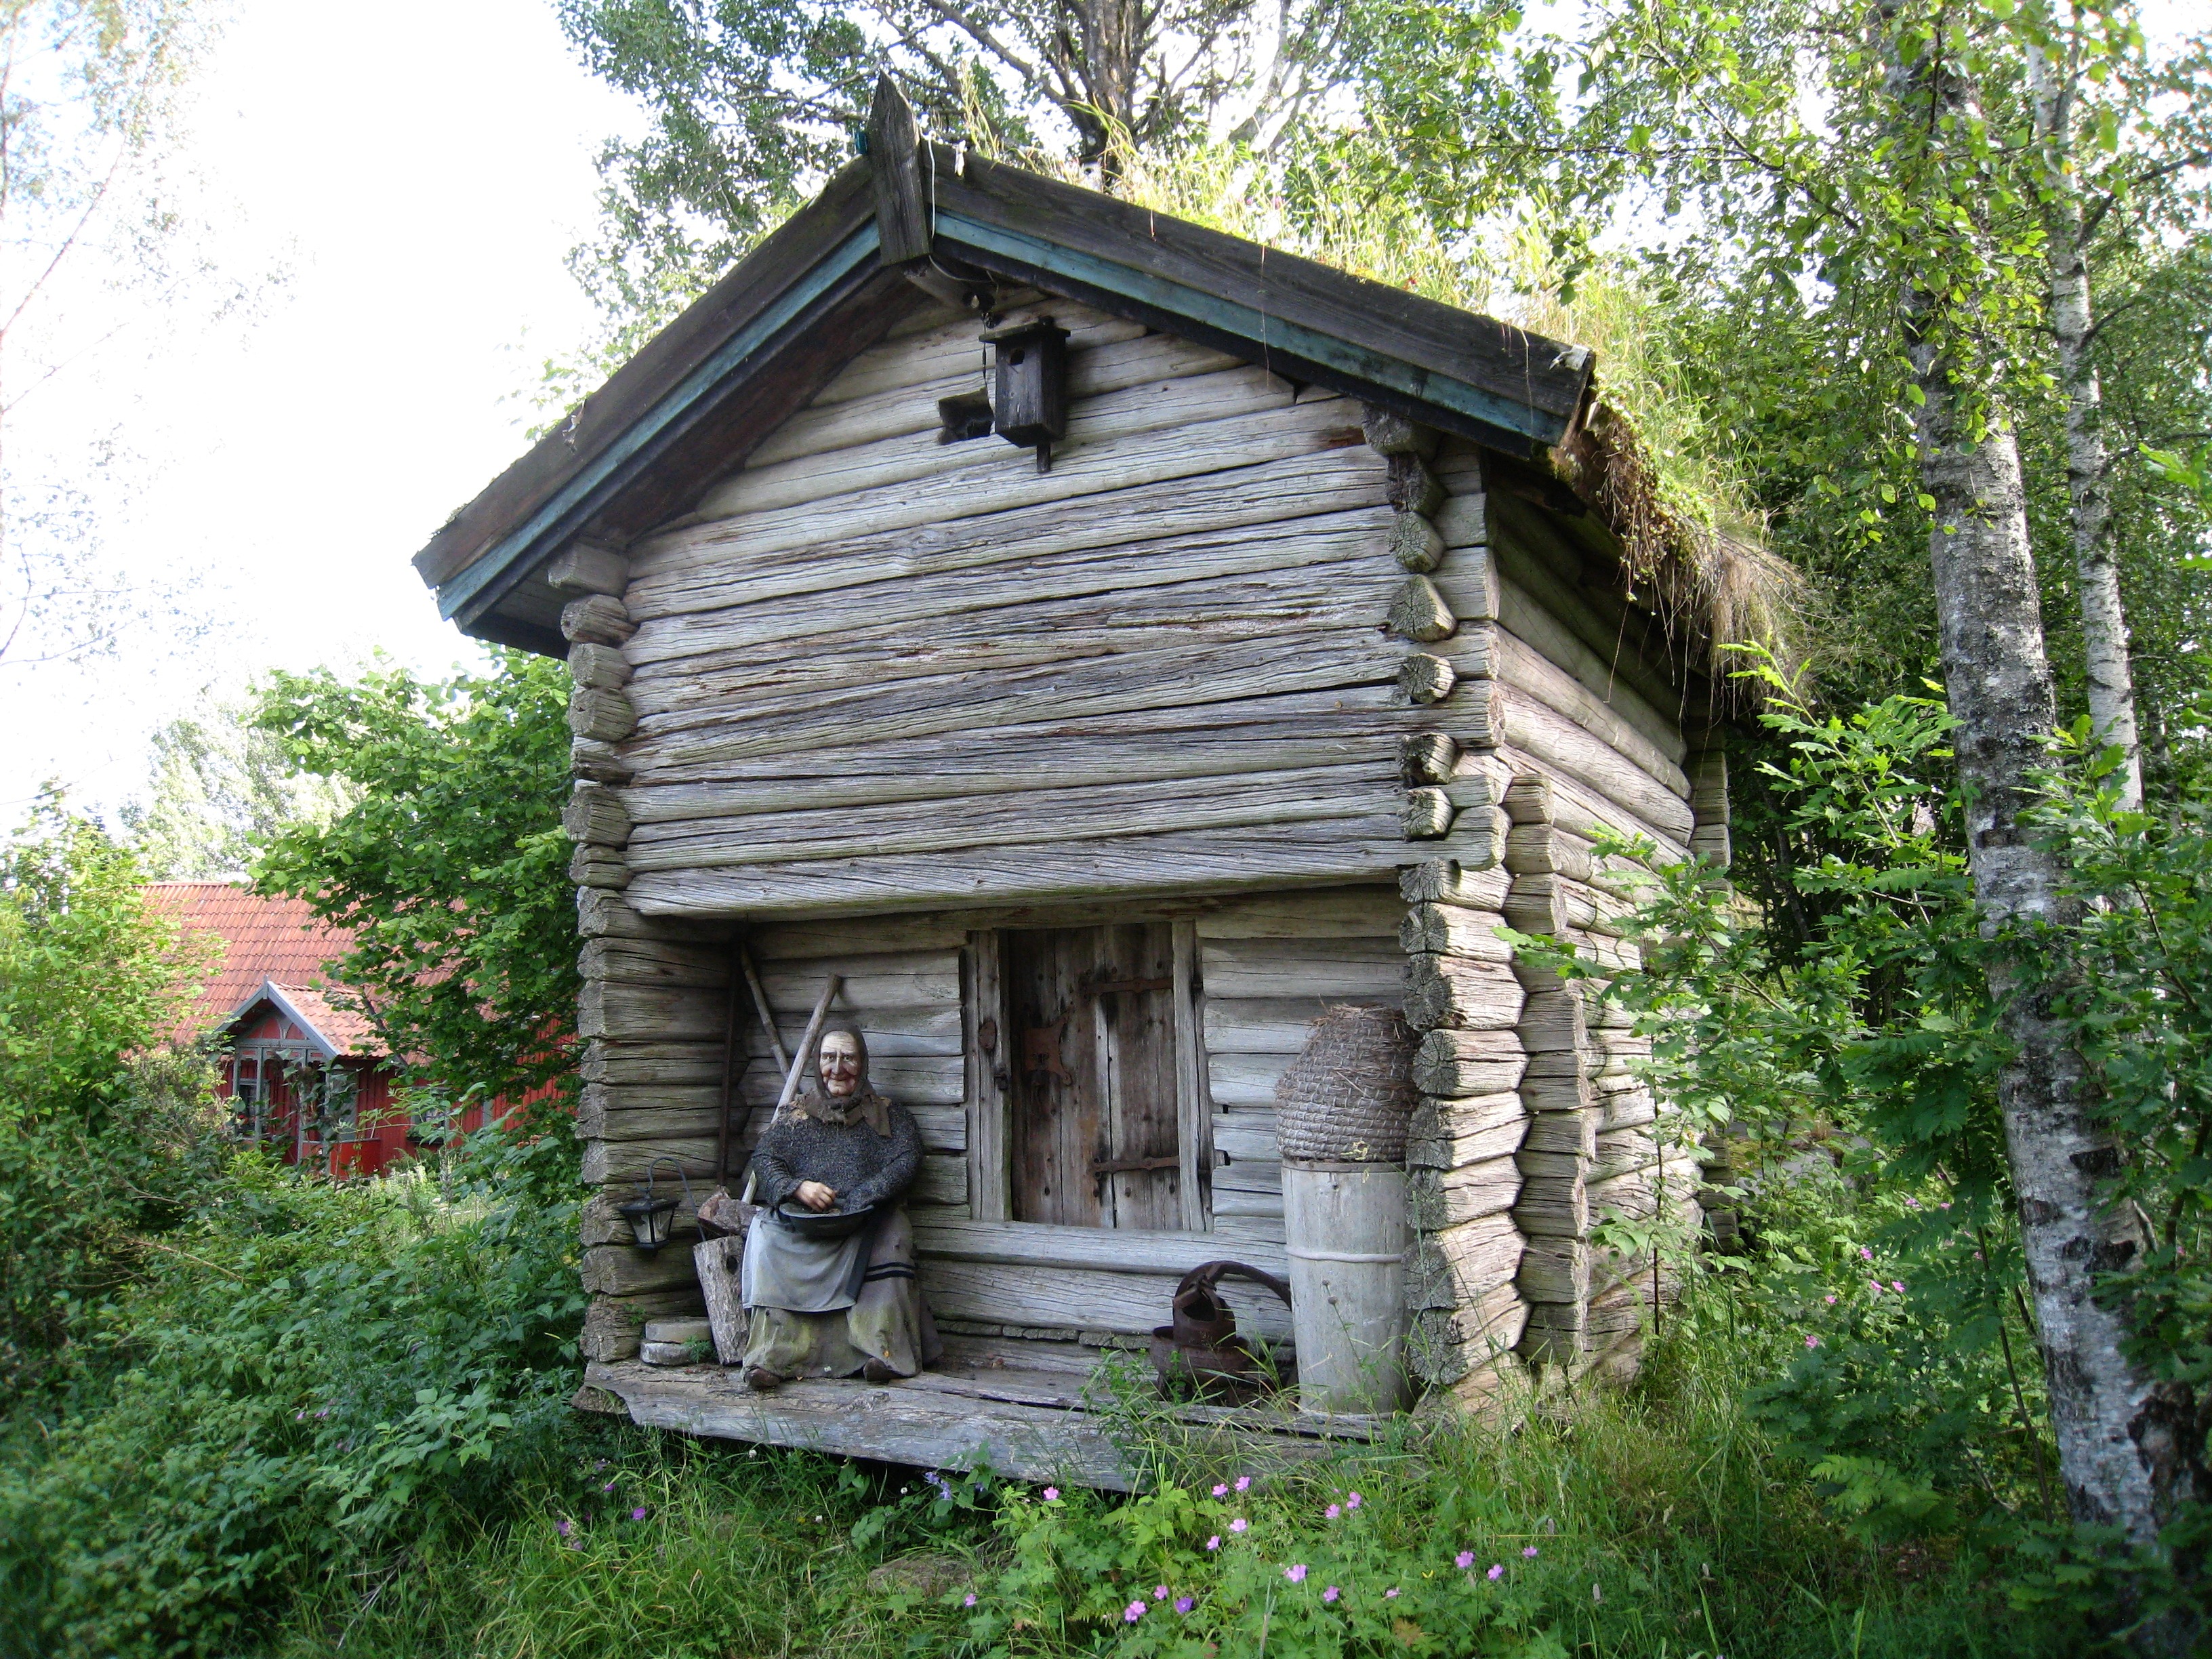
tree, grass, woman, house, building, old, home, shed, summer, hut, shack, cottage, chapel, farmhouse, outhouse, log cabin, sky blue, outdoor structure